Myrtle Hall Farm

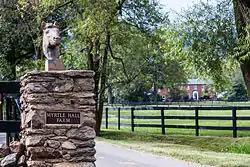
Entry, Myrtle Hall Farm, September 2012

Myrtle Hall Farm, also known as Meadow Farm, is a historic plantation house and farm located near Bluemont, Loudoun County, Virginia. The original section of the house was built about 1813, and consists of a two-story, brick main block with a smaller two-story service wing and single story kitchen addition. A two-story library addition was built in about 1850. The house is in the Federal style. Also on the property are the contributing stone springhouse (c.1813), The Mordecai Throckmorton Family Cemetery, wood shed (c. 1850), stone-lined well (c. 1813), tenant house (1949), two-story guest house (1930, 1949), tennis court (c. 1949), and stone entry (c. 1949).